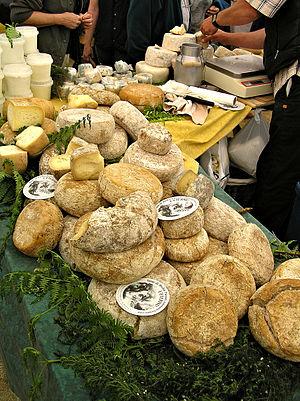
La tomme ou tome est un fromage de montagne, existant en de multiples variétés.
Venaco est une commune française située dans la circonscription départementale de la Haute-Corse et le territoire de la collectivité de Corse. La commune portait le nom de Serraggio jusqu'en 1874 et sa fusion avec Lugo-di-Venaco. Elle appartient à l'ancienne piève de Venaco, dont Serraggio était le chef-lieu.